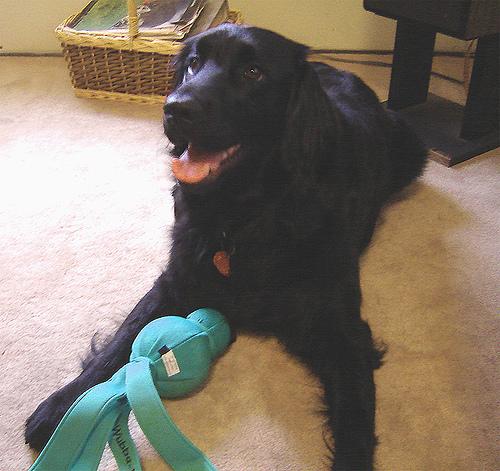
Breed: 206-n000047-flat_coated_retriever